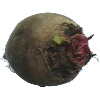
Label: Beetroot 1